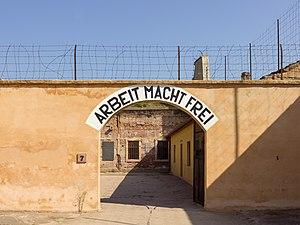
La Kleine Festung Theresienstadt est une partie de la forteresse de Theresienstadt, dans l'actuelle République tchèque.